List of birds of Yellowstone National Park

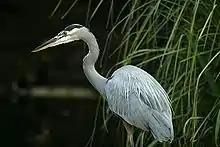
Great blue heron

The family Ardeidae contains the herons, egrets, and bitterns. Herons and egrets are medium to large wading birds with long necks and legs. Bitterns tend to be shorter-necked and more secretive. Members of Ardeidae fly with their necks retracted, unlike other long-necked birds such as storks, ibises, and spoonbills. Eight species have been recorded in Yellowstone.